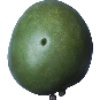
Label: Mango 1